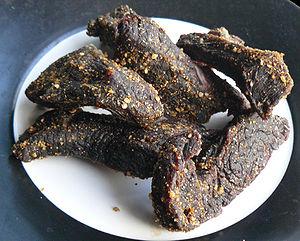
La cuisine swazie est largement déterminée par les saisons mais aussi les zones géographiques. Les aliments de base en Eswatini comprennent le sorgho et le maïs, souvent servis avec de la viande de chèvre.